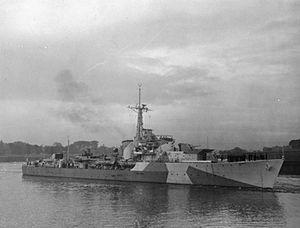
La classe C est une classe de 32 destroyers de la Royal Navy lancés entre 1943 à 1945. La classe est construite en quatre flottilles de 8 navires, les groupes "Ca", "Ch", "Co" et "Cr" ou sous-classes, classés respectivement 11ᵉ, 12ᵉ, 13ᵉ et 14ᵉ flottilles d'urgence. Une cinquième flottille, la "Ce" ou 15ᵉ flottille d'urgence, était prévue mais fut par la suite annulée en faveur des destroyers de classe Weapon. Les pennant numbers furent tous modifiés après la Seconde Guerre mondiale, passant de "R" à "D", impliquant une renumérotation pour éviter les duplications.